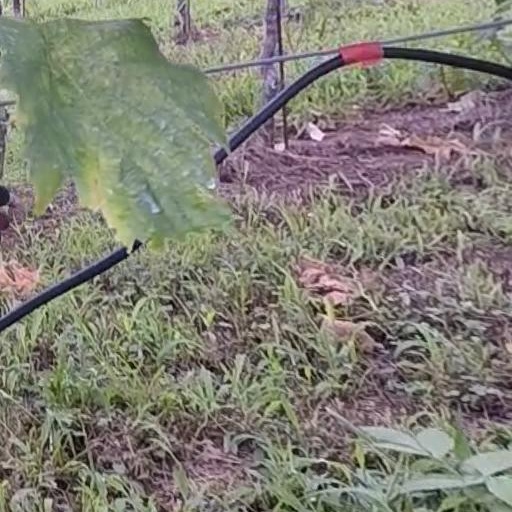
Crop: grape